Traditional games of Sri Lanka

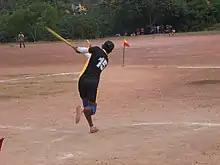
An Elle player hitting the ball.

Sri Lanka has several traditional games and sports, many of which are played during the Aluth Avurudda festival. Some of these games are similar to other traditional South Asian games.